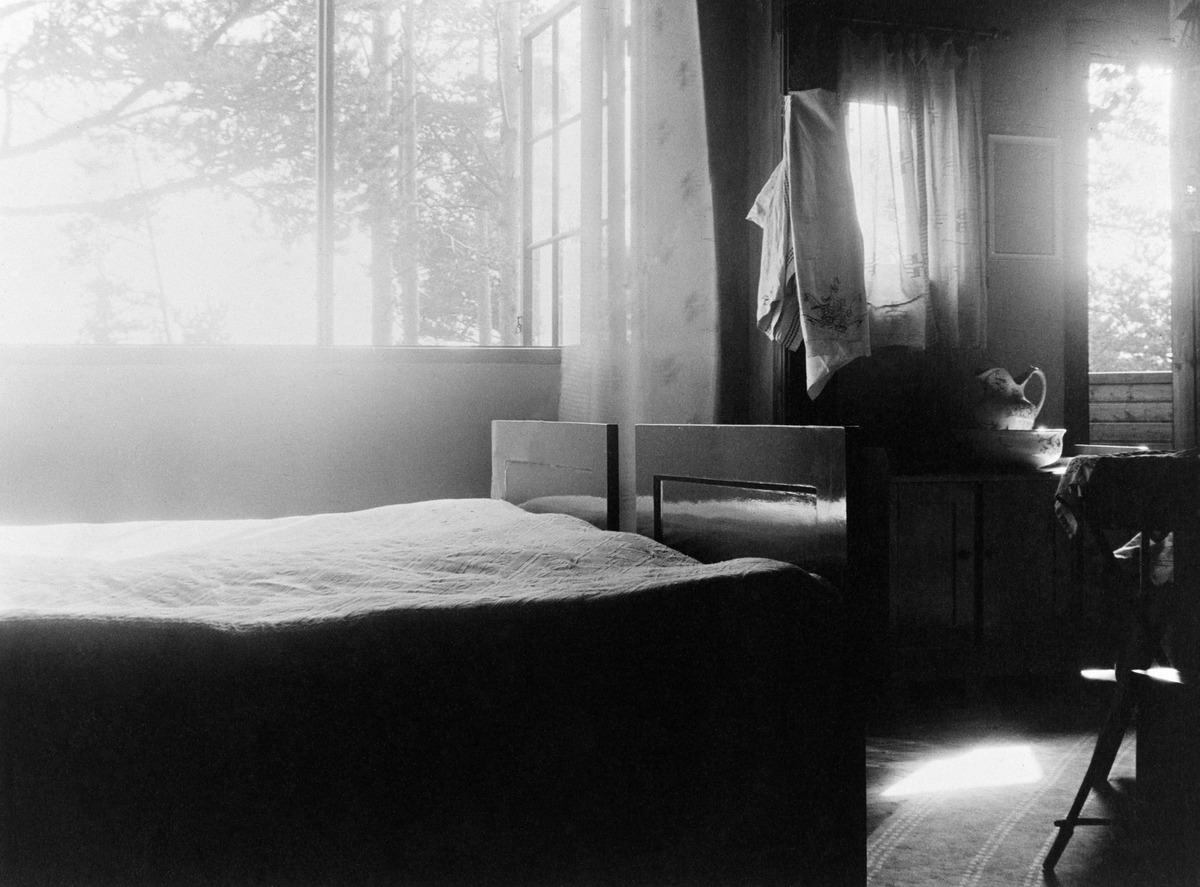
Vuosaari
sisällön kuvaus: Vuosaari. Oscar Scheteligin huvila Bergbacka, makuuhuone. mustavalkoinen
Ajankohta: kuvausaika 1913
Paikka: Suomi, Uusimaa, Helsinki, Meri-Rastila Helsinki, Ramsinniementie
Aiheet: huvilat, huonekalut sängyt, astiat pesuastiat, tekstiilit